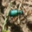
Label: beetle